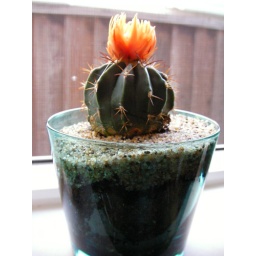
cactus planted in pretty blue glasses i found at ikea. use 75% cactus soil and 25% sand.